George Washington Grover House

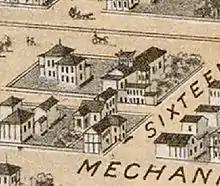
The Grover House as seen in an 1871 Bird's Eye drawing.

The house sits on a property covering over three lots between 15th and 16th streets on the north side of Market street inside Galveston's East End Historic District. The brick structure of the house is covered with beige stucco scored to give the visual impression of cut stone. The existing hipped roof was added to the building in 1943. The original roof had a cupola, which was accessible via steps in the house's third story. A 1943 hurricane destroyed two stories on the north (rear) side of the house.